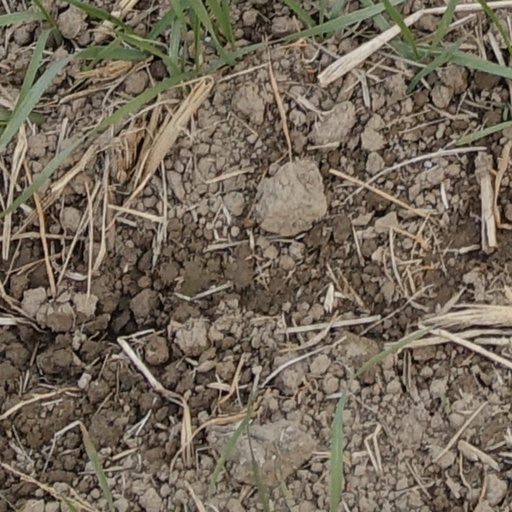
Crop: wheat